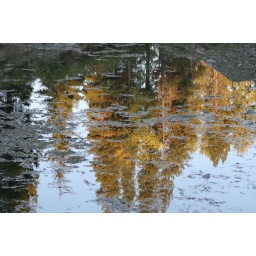
Tall pine trees bathed in the late evening sunlight